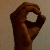
The image shows a hand gesture representing the letter 'O' in Indian Sign Language.